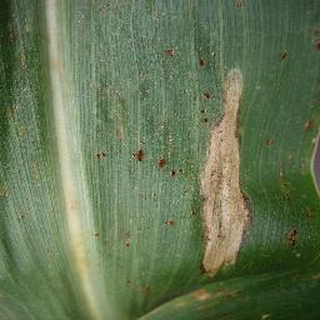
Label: corn_northern_leaf_blight